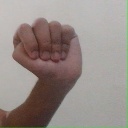
अक्षर: ठ